Sarcastic fringehead

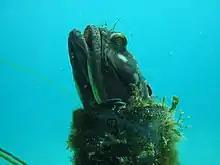

Sarcastic fringeheads can be up to long, elegant and slender, and are mostly scaleless with great pectoral fins and reduced pelvic fins. The swimming movements of these fish mainly consist of short, dart-like movements. Their body coloration varies from warm brown to gray with a blotchy appearance.